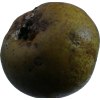
Label: pear